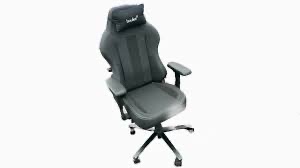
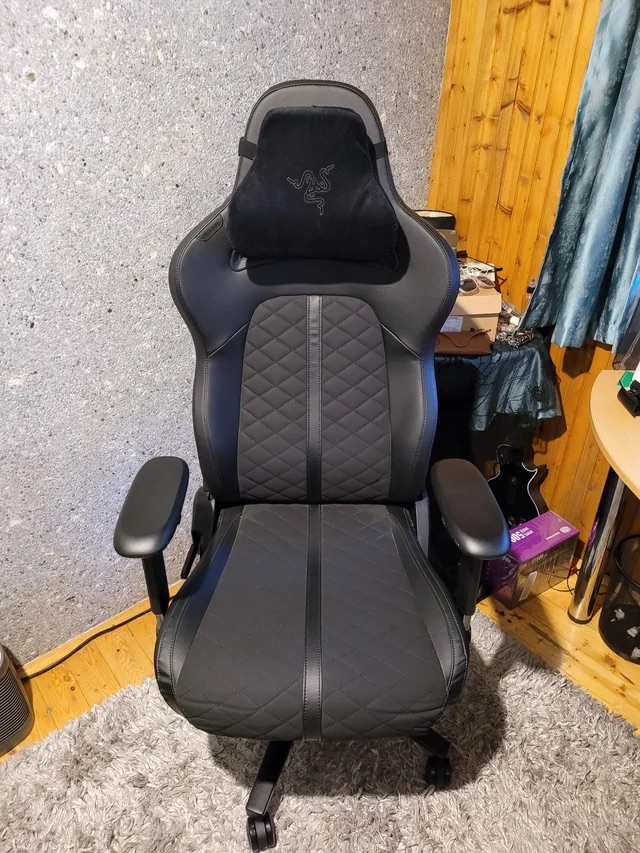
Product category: items_chair
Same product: no